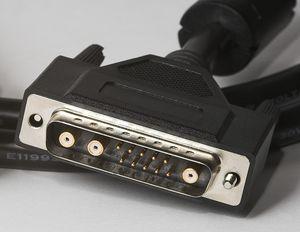
Connecteur vidéo au standard 13W3 (utilisé dans le passé sur les stations SUN et SGI). Les trois grosses prises sont des connecteurs co-axial pour le rouge, le vert et le bleu.